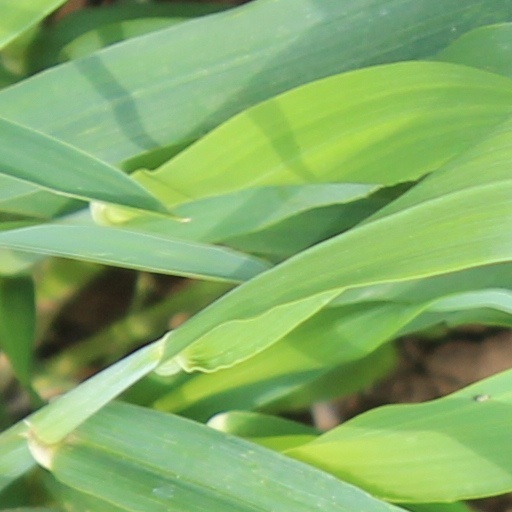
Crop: wheat